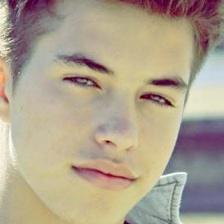
Label: faces